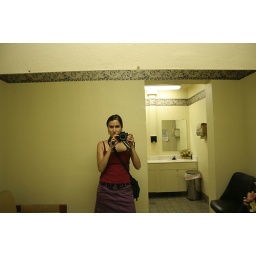
mirror in the bathroom